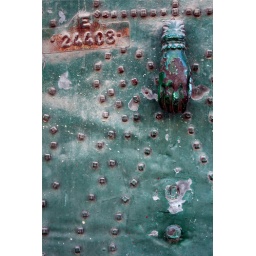
rusty door in Antakya streets, its handle in the form of a woman's hand :)